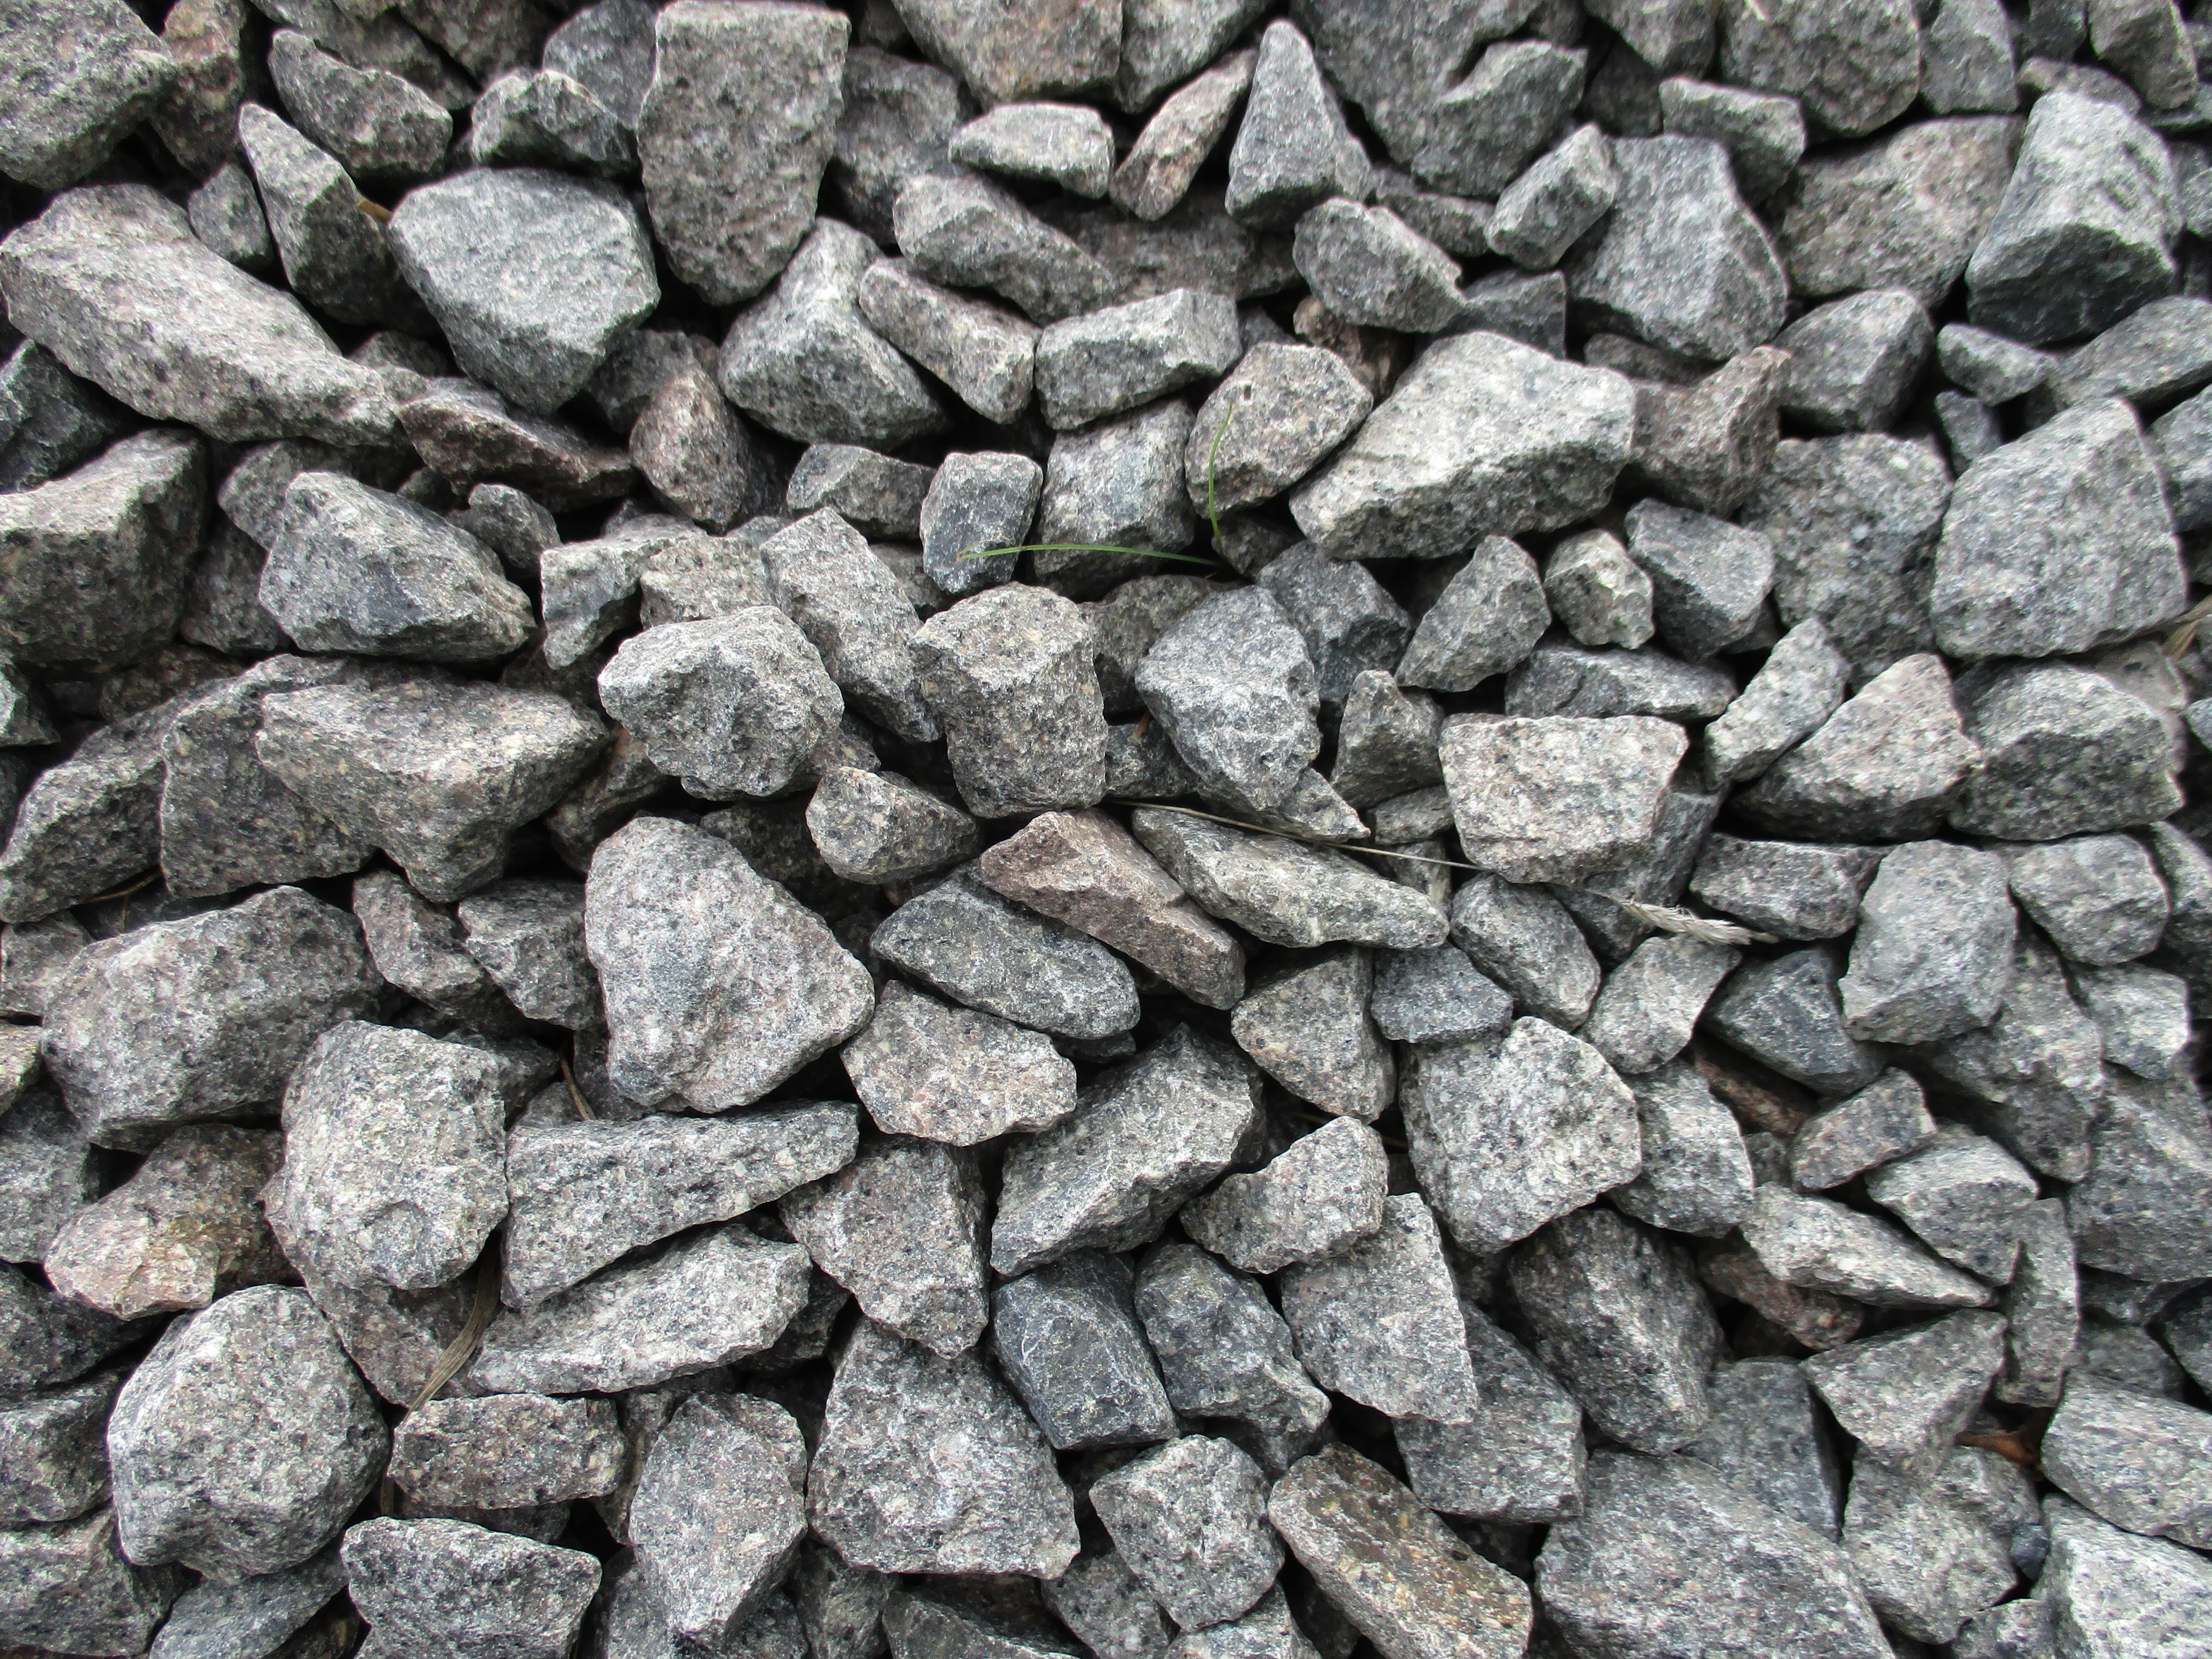
rock, architecture, structure, white, building, wall, rustic, asphalt, pebble, soil, stone wall, ruin, material, weathered, patch, grey, stones, rubble, background, gravel, boulders, masonry, backgrounds, natural stone, sand stone, flooring, splitter, stone splitter